Palestine

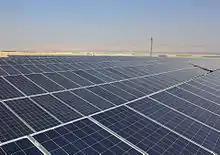
A solar plant in Jericho

In the same month, two Israeli soldiers were lynched and killed in Ramallah. Between November and December clashes between Palestinians and Israelis increased further. In 2001 Taba summit was held between Israel and Palestine. But the summit failed to implement and Ariel Sharon became prime minister in the 2001 elections. By 2001, attacks from Palestinian militant groups towards Israel increased. Gaza Airport was destroyed in an airstrike by the Israeli army in 2001, claiming itself in retaliation to previous attacks by Hamas. In January 2002, the IDF Shayetet 13 naval commandos captured the "Karine A", a freighter carrying weapons from Iran towards Israel. UNSC Resolution 1397 was passed, which reaffirmed a two-state solution and laid the groundwork for a road map for peace. Another attack by Hamas left 30 people killed in Netanya. A peace summit was organized by the Arab League in Beirut, which was endorsed by Arafat and nearly ignored by Israel.